Thoughts on the True Estimation of Living Forces

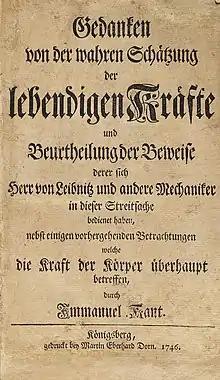
Cover in German

Thoughts on the True Estimation of Living Forces is Immanuel Kant's first published work, published in 1749. It is the first of Kant's works on natural philosophy.